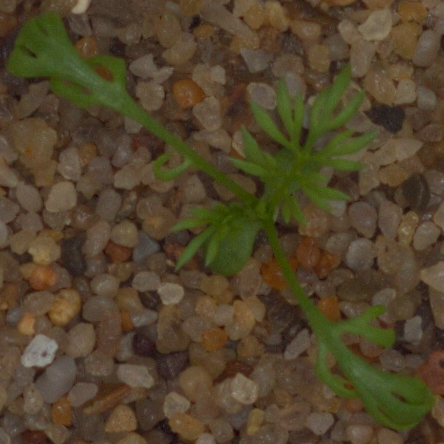
Label: scentless_mayweed